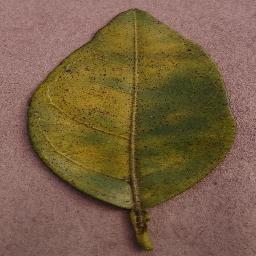
Label: Orange___Haunglongbing_(Citrus_greening)